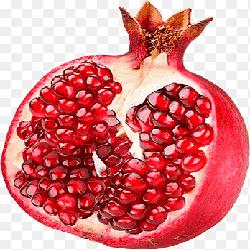
Label: Pomegranate